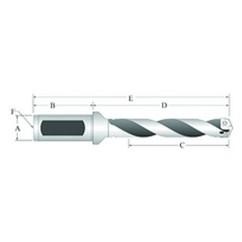
60320H-25FM Spade Drill Holder
Item #: BA6060320H25FM Manufacturer: Allied Machine and Eng. Mfg #: 60320H-25F Technical Specifications: •Brand Name: Allied Machine and Eng. •Flute Length (Metric): 100.1 •Flute Style: Helical (Machining Center) •Length: 3xD •Max Drill Depth (Metric): 66 •Model Number: 60320H-25FM •Overall Length (Metric): 153.2 •Series: 20 •Shank Diameter (Metric): 25 •Shank Length (Metric): 56 •Style: Metric •Type: High Penetration Drill Holder Description: •The GEN3SYS High Penetration Drilling System penetrates up to 35% faster than competitive drilling products. •Allied Machine & Engineering Corp.'s proprietary AM200 coating increases tool life up to 50% above competitor's premium coatings. •The unique geometry of the GEN3SYSHigh Penetration Drilling System enables excellent chip control while drilling elastic materials. •The GEN3SYSHigh Penetration Drilling System has a highly precise locating pad for absolute repeatability and reductions in TIR. •The helical margin design of the GEN3SYSenables maximum durablility and stability when cutting forces are applied. •The innovative design of the GEN3SYSHigh Penetration Drilling System increases hole quality, surface finish, and true position over competitive products. Shipping Info: •Actual Weight - .7650
Brand: ET02 Cutting after Endmills
Category: Hardware > Tool Accessories > Drill & Screwdriver Accessories > Drill Stands & Guides